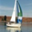
Label: ship